Continental O-300

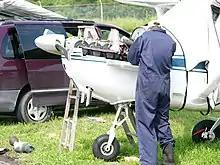
Continental O-300 engine installation in a Cessna 172

The C-145 was developed from the C-125 engine. Both powerplants share the same crankcase, although the C-145 produces an additional through a longer piston stroke, higher compression ratio of 7.0:1 and different carburetor jetting.